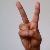
The image shows a hand gesture representing the letter 'V' in Indian Sign Language.